Partaw Naderi

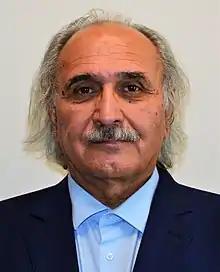
Partaw Naderi

Partaw Naderi is a social activist, author and poet from Afghanistan.